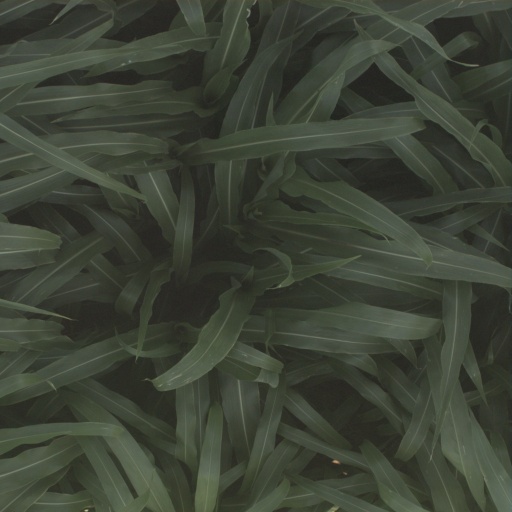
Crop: sorghum